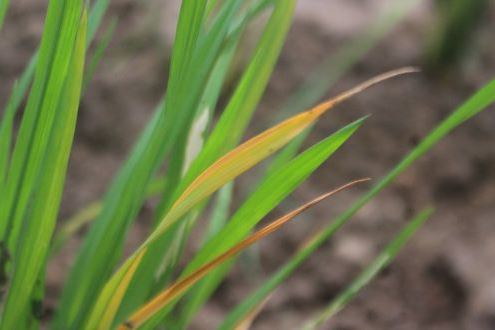
Disease: Tungro